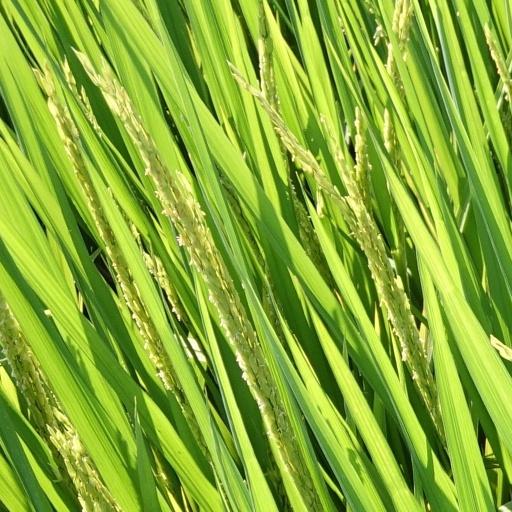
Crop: rice